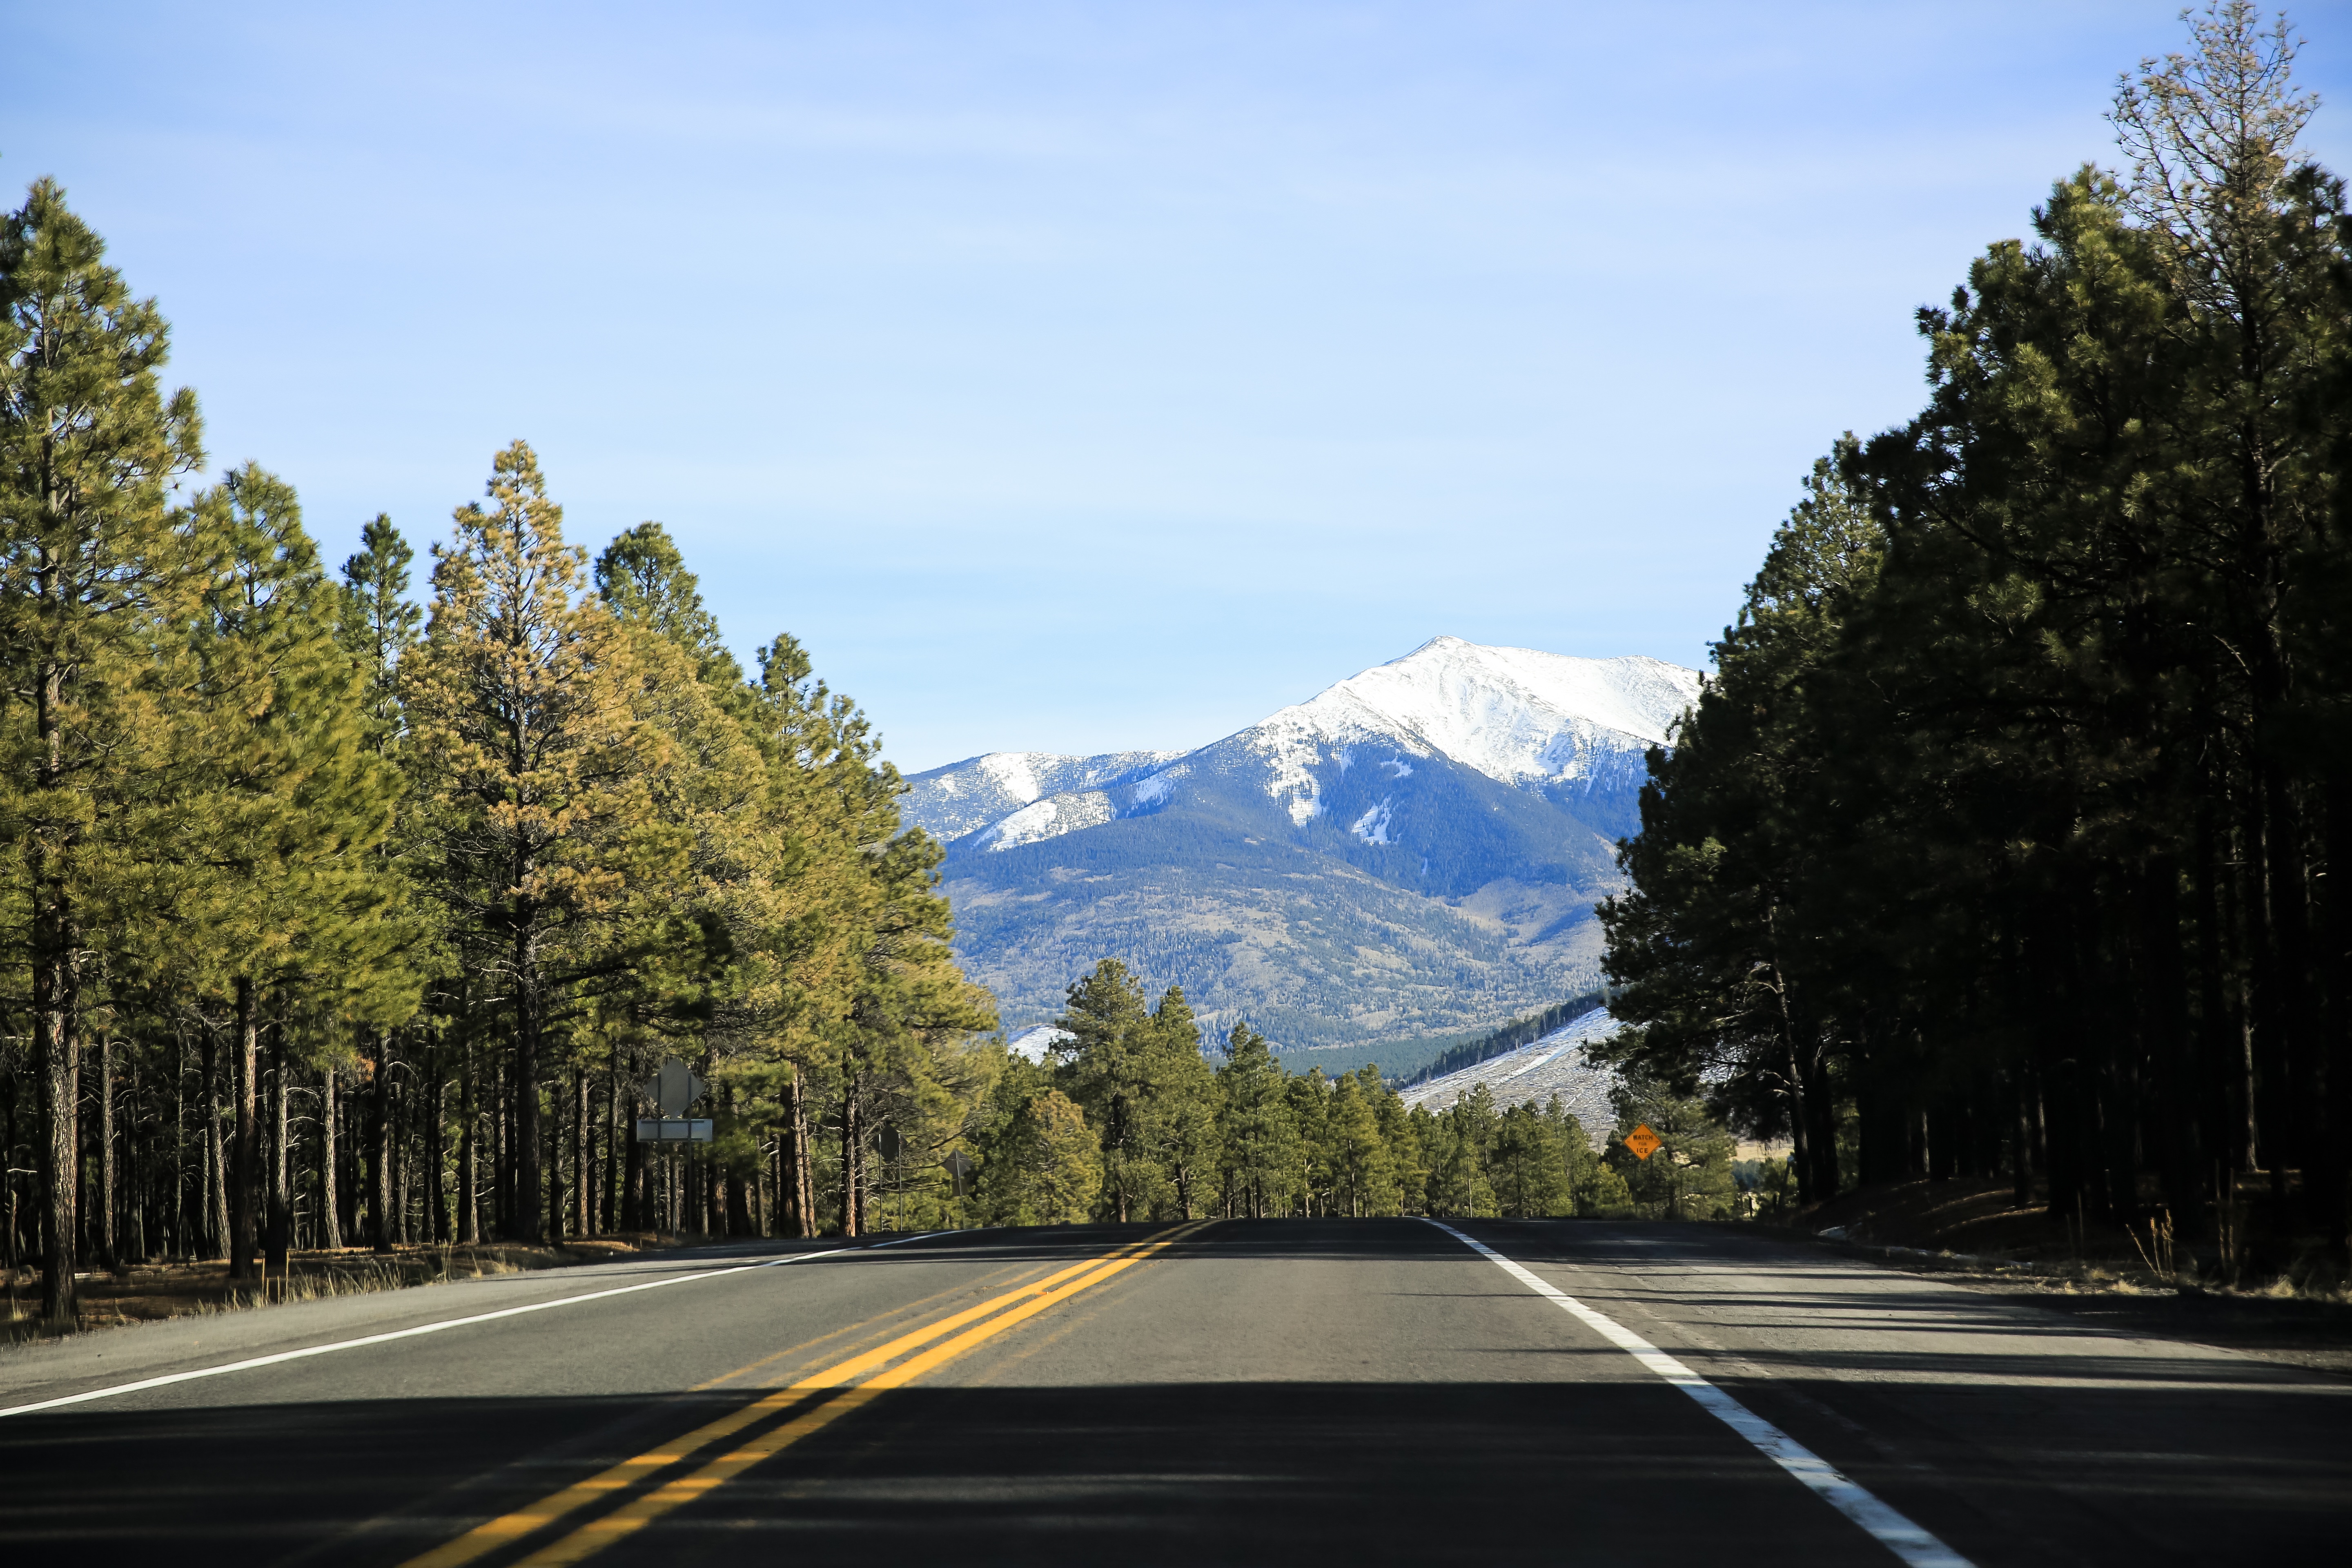
landscape, tree, nature, mountain, road, morning, highway, mountain range, autumn, lane, road trip, infrastructure, mountain pass, woody plant, mountainous landforms